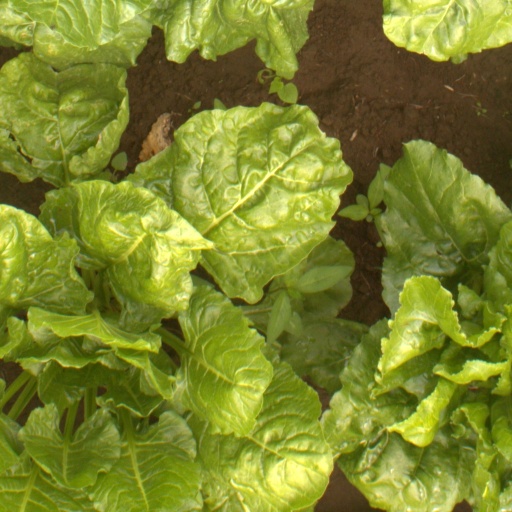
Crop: sugar beet